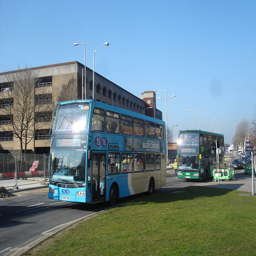
A blue double decker bus driving in front of a green double decker.
two double decker buses driving down a street
Two double decker buses driving on a city road.
Blue and green double decker buses riding in a line on a city street.
Two double decker buses pull away from a building.